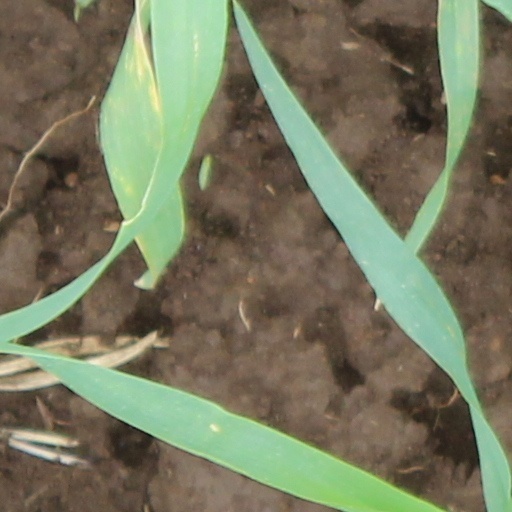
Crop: wheat